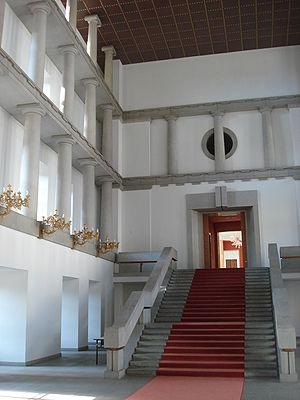
Chateau de Prague, Escalier-Péristyle conduisant a la Salle Espagnole (architecte: Joze Plečnik)
Le château de Prague est le château fort où les rois de Bohême, les empereurs du Saint-Empire romain germanique, les présidents de la République tchécoslovaque, puis de la Tchéquie, siègent ou ont siégé. Les joyaux de la couronne de Bohême y sont conservés. Le Livre Guinness des records l'a classé comme étant le plus grand château ancien du monde ; il a en effet une emprise au sol de 570 mètres de long sur 130 de large.
Jože Plečnik est un architecte yougoslave qui a travaillé à Ljubljana, Prague, Vienne et Belgrade.